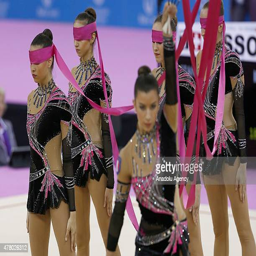
team compete in the mixed pair dynamic final